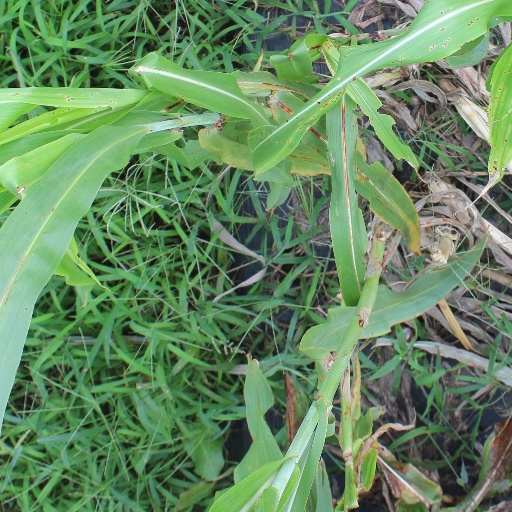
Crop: sorghum